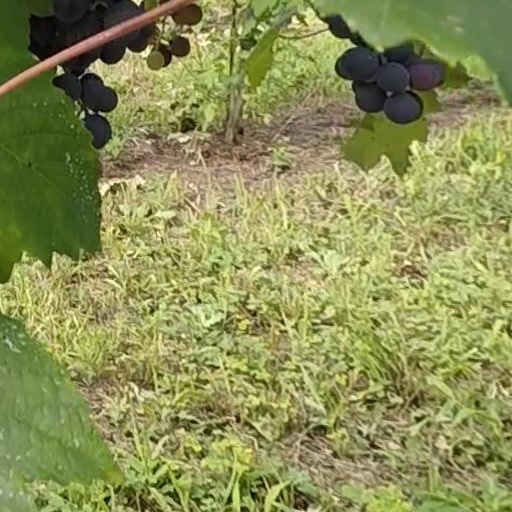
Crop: grape